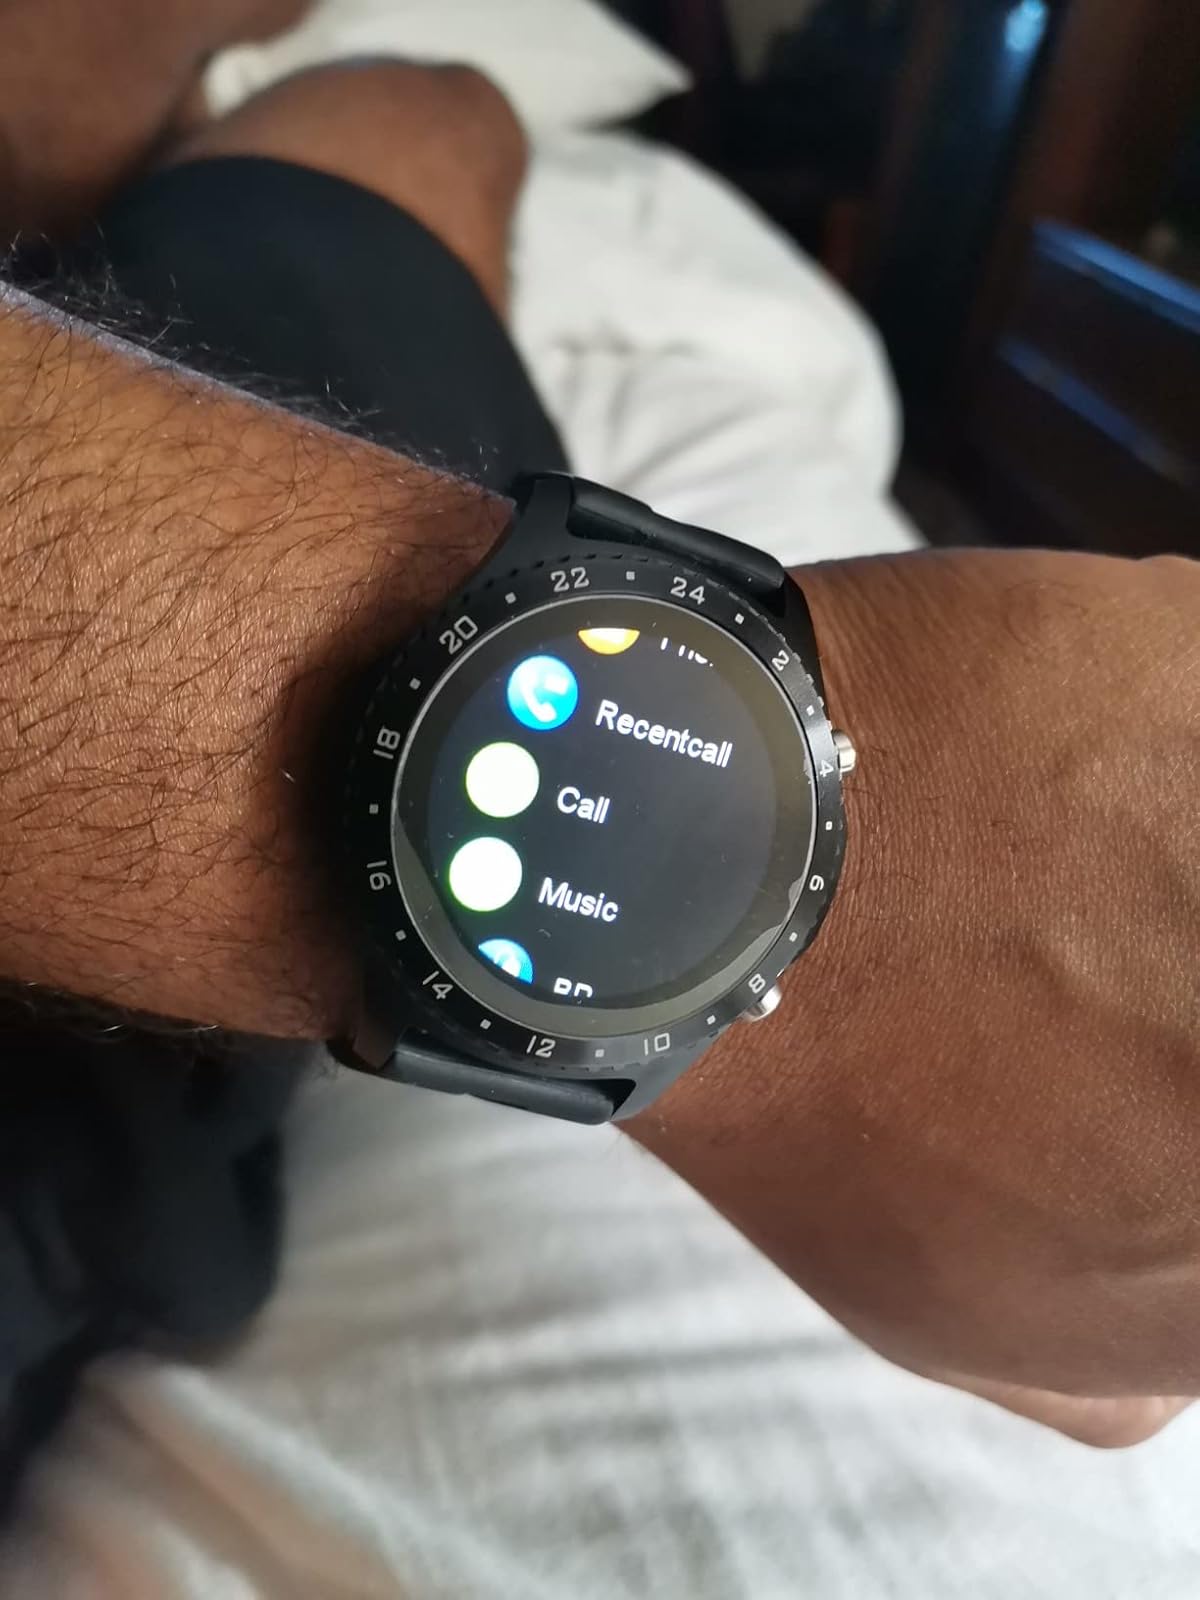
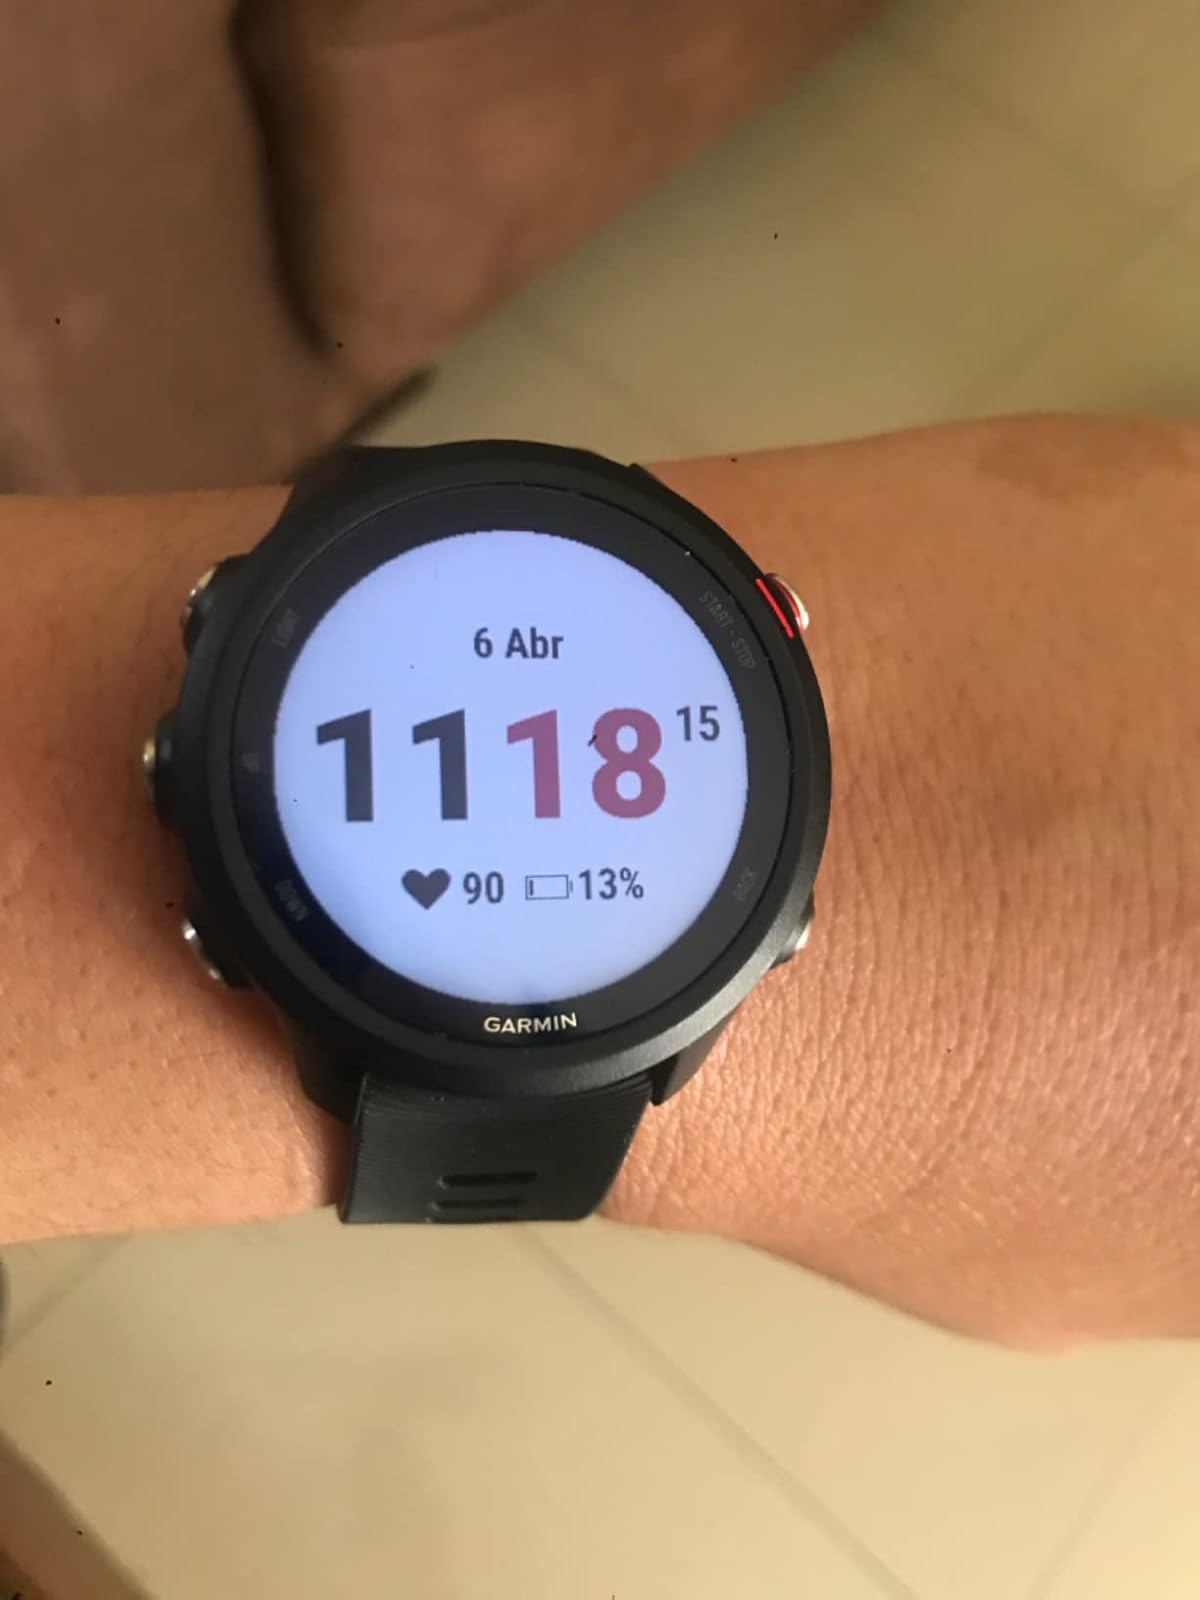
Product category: smartwatch
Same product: no